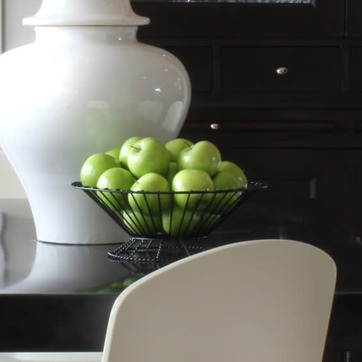
Material: food